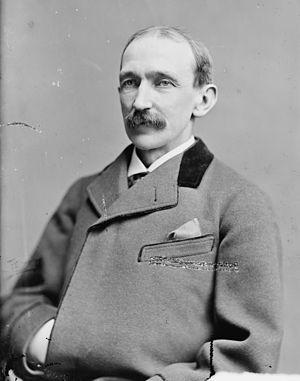
Le procureur général des États-Unis est membre du cabinet du président des États-Unis. Il dirige le département de la Justice et est chargé du ministère public près les juridictions fédérales, assiste et plaide pour l'État dans les actions administratives, responsable de l'application des lois d'immigration et administre les prisons. Le procureur général est nommé par le président des États-Unis après ratification par le Sénat. Il est secondé par un procureur général adjoint, puis par un procureur général associé.
Isaac Wayne MacVeagh, né le 19 avril 1833 à Phoenixville et mort le 11 janvier 1917 à Washington, est un homme politique et diplomate américain.